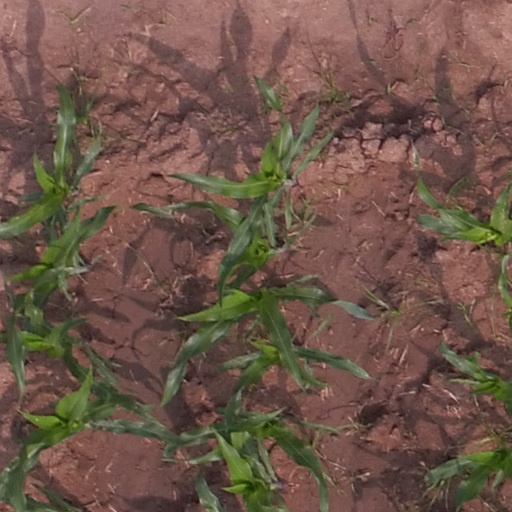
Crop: maize; corn